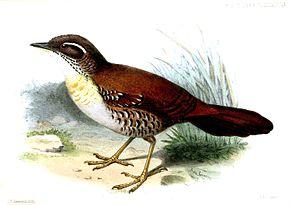
Liosceles est un genre monotypique de passereaux de la famille des Rhinocryptidés. Il se trouve à l'état naturel en Amérique du Sud.
Le Tourco ceinturé est une espèce d'oiseaux de la famille des Rhinocryptidae, l'unique représentant du genre Liosceles.